Midgham railway station

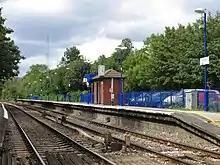
The station before electrification looking to the west from the level crossing

Midgham railway station, formerly known as Woolhampton railway station, is a railway station in the English county of Berkshire. It is located in the village of Woolhampton, but takes its current name from the village of Midgham that lies some away.